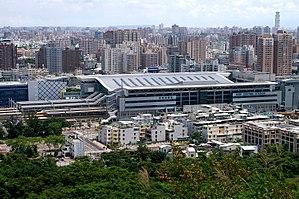
Kaohsiung est une municipalité spéciale de Taïwan, avec environ 2 775 318 habitants, répartis dans 11 districts.